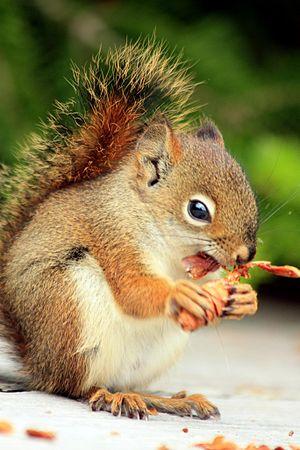
Écureuil roux (Tamiasciurus hudsonicus) pris dans le sentier Skyline dans le parc national des Hautes-Terres-du-Cap-Breton.
Le parc national des Hautes-Terres-du-Cap-Breton est un parc national canadien situé dans le Nord de l'île du Cap-Breton en Nouvelle-Écosse.